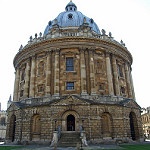
Scene: Outdoor